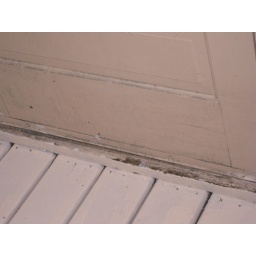
by kitchen door